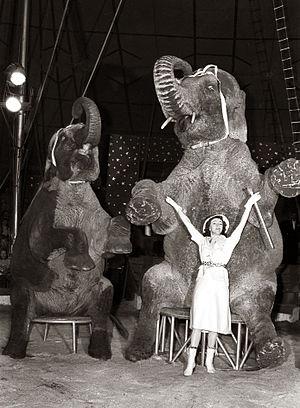
L’opposition à l'utilisation d'animaux sauvages dans les cirques regroupe l'ensemble des critiques formulées à l'encontre de cette pratique. Il peut s'agir d'une opposition militante menée par des associations qui réclament son abolition, ou n'être qu'un désaveu de celle-ci. Cette opposition est d'ordre éthique et porte sur les souffrances des animaux appartenant à des espèces sauvages, et qui n'ont donc pas subi de processus de domestication par les humains au cours de l'histoire.